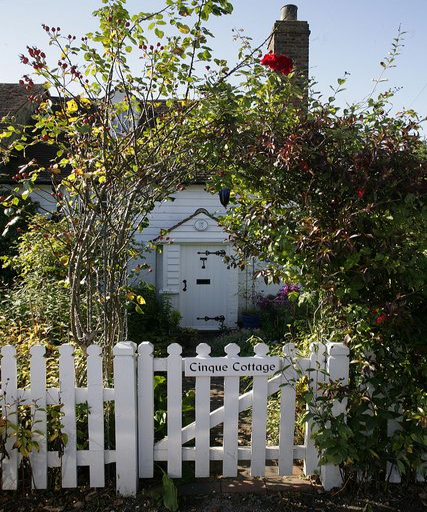
... enclose the cottage garden in a white picket fence with roses climbing the garden gate ... and maybe i will .